Battle of Spotsylvania Court House

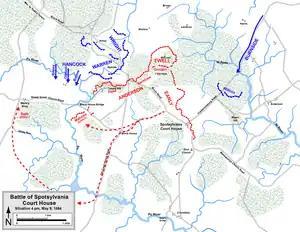
Positions and movements on the Union flanks, May 9

Over the night of May 8–9, the Confederates were busy erecting a series of earthworks, more than long, starting at the Po River, encompassing the Laurel Hill line, crossing the Brock Road, jutting out in a horseshoe shape and then extending south past the courthouse intersection. The earthworks were reinforced with timber and guarded by artillery placed to allow enfilade fire on any attacking force. There was only one potential weakness in Lee's line—the exposed salient known as the "Mule Shoe" extending more than a mile (1.6 km) in front of the main trench line. Although Lee's engineers were aware of this problem, they extended the line to incorporate some minor high ground to Anderson's right, knowing that they would be at a disadvantage if the Union occupied it.